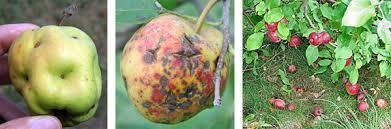
Label: apples